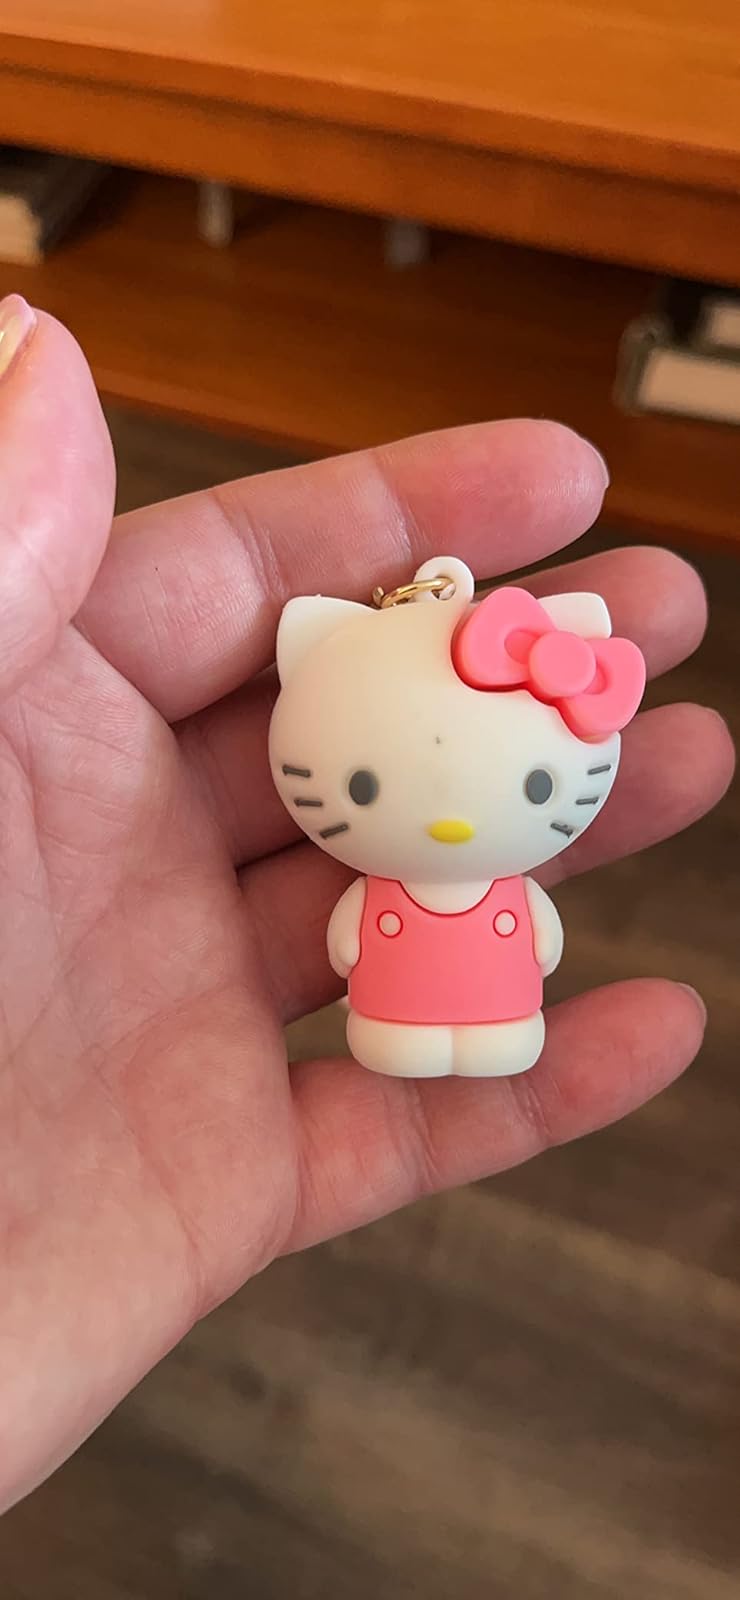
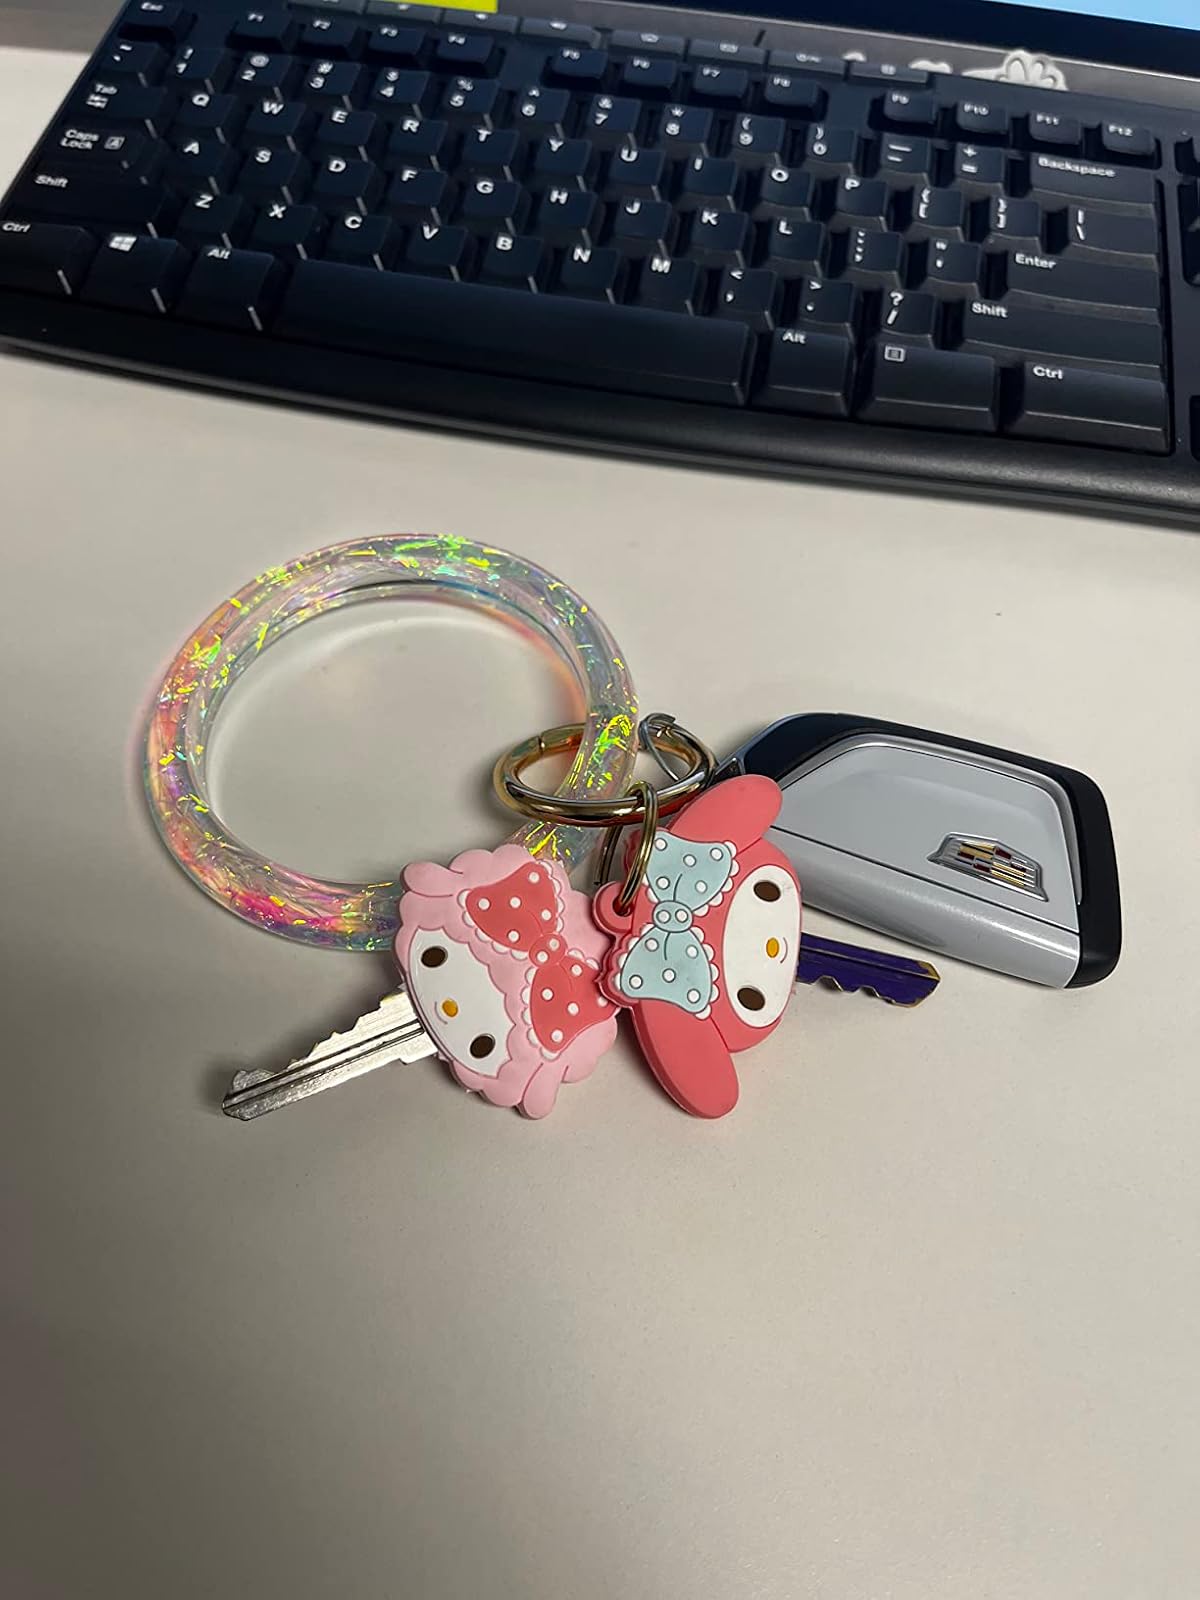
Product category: accessories_keychain
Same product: no